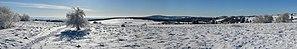
La Bavière, officiellement appelée État libre de Bavière, est située dans le Sud-Est de l'Allemagne et est un des seize Länder allemands. Sa capitale est Munich. Elle est nommée Boiaria, Bajuvaria ou simplement Bavaria en latin, Bayern en allemand. Ces noms viennent du peuple des Bavarii ou Baiuvarii qui l’ont occupée. La population se compose de 12,6 millions d’habitants, soit 16 % de la population fédérale allemande, dont 1,2 million d’étrangers, soit 10 % de la population du Land.